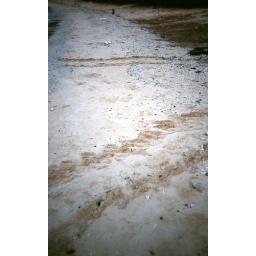
Evidence of sea turtle nesting made by flippers propelling turtles from the surf to the top of the beach.